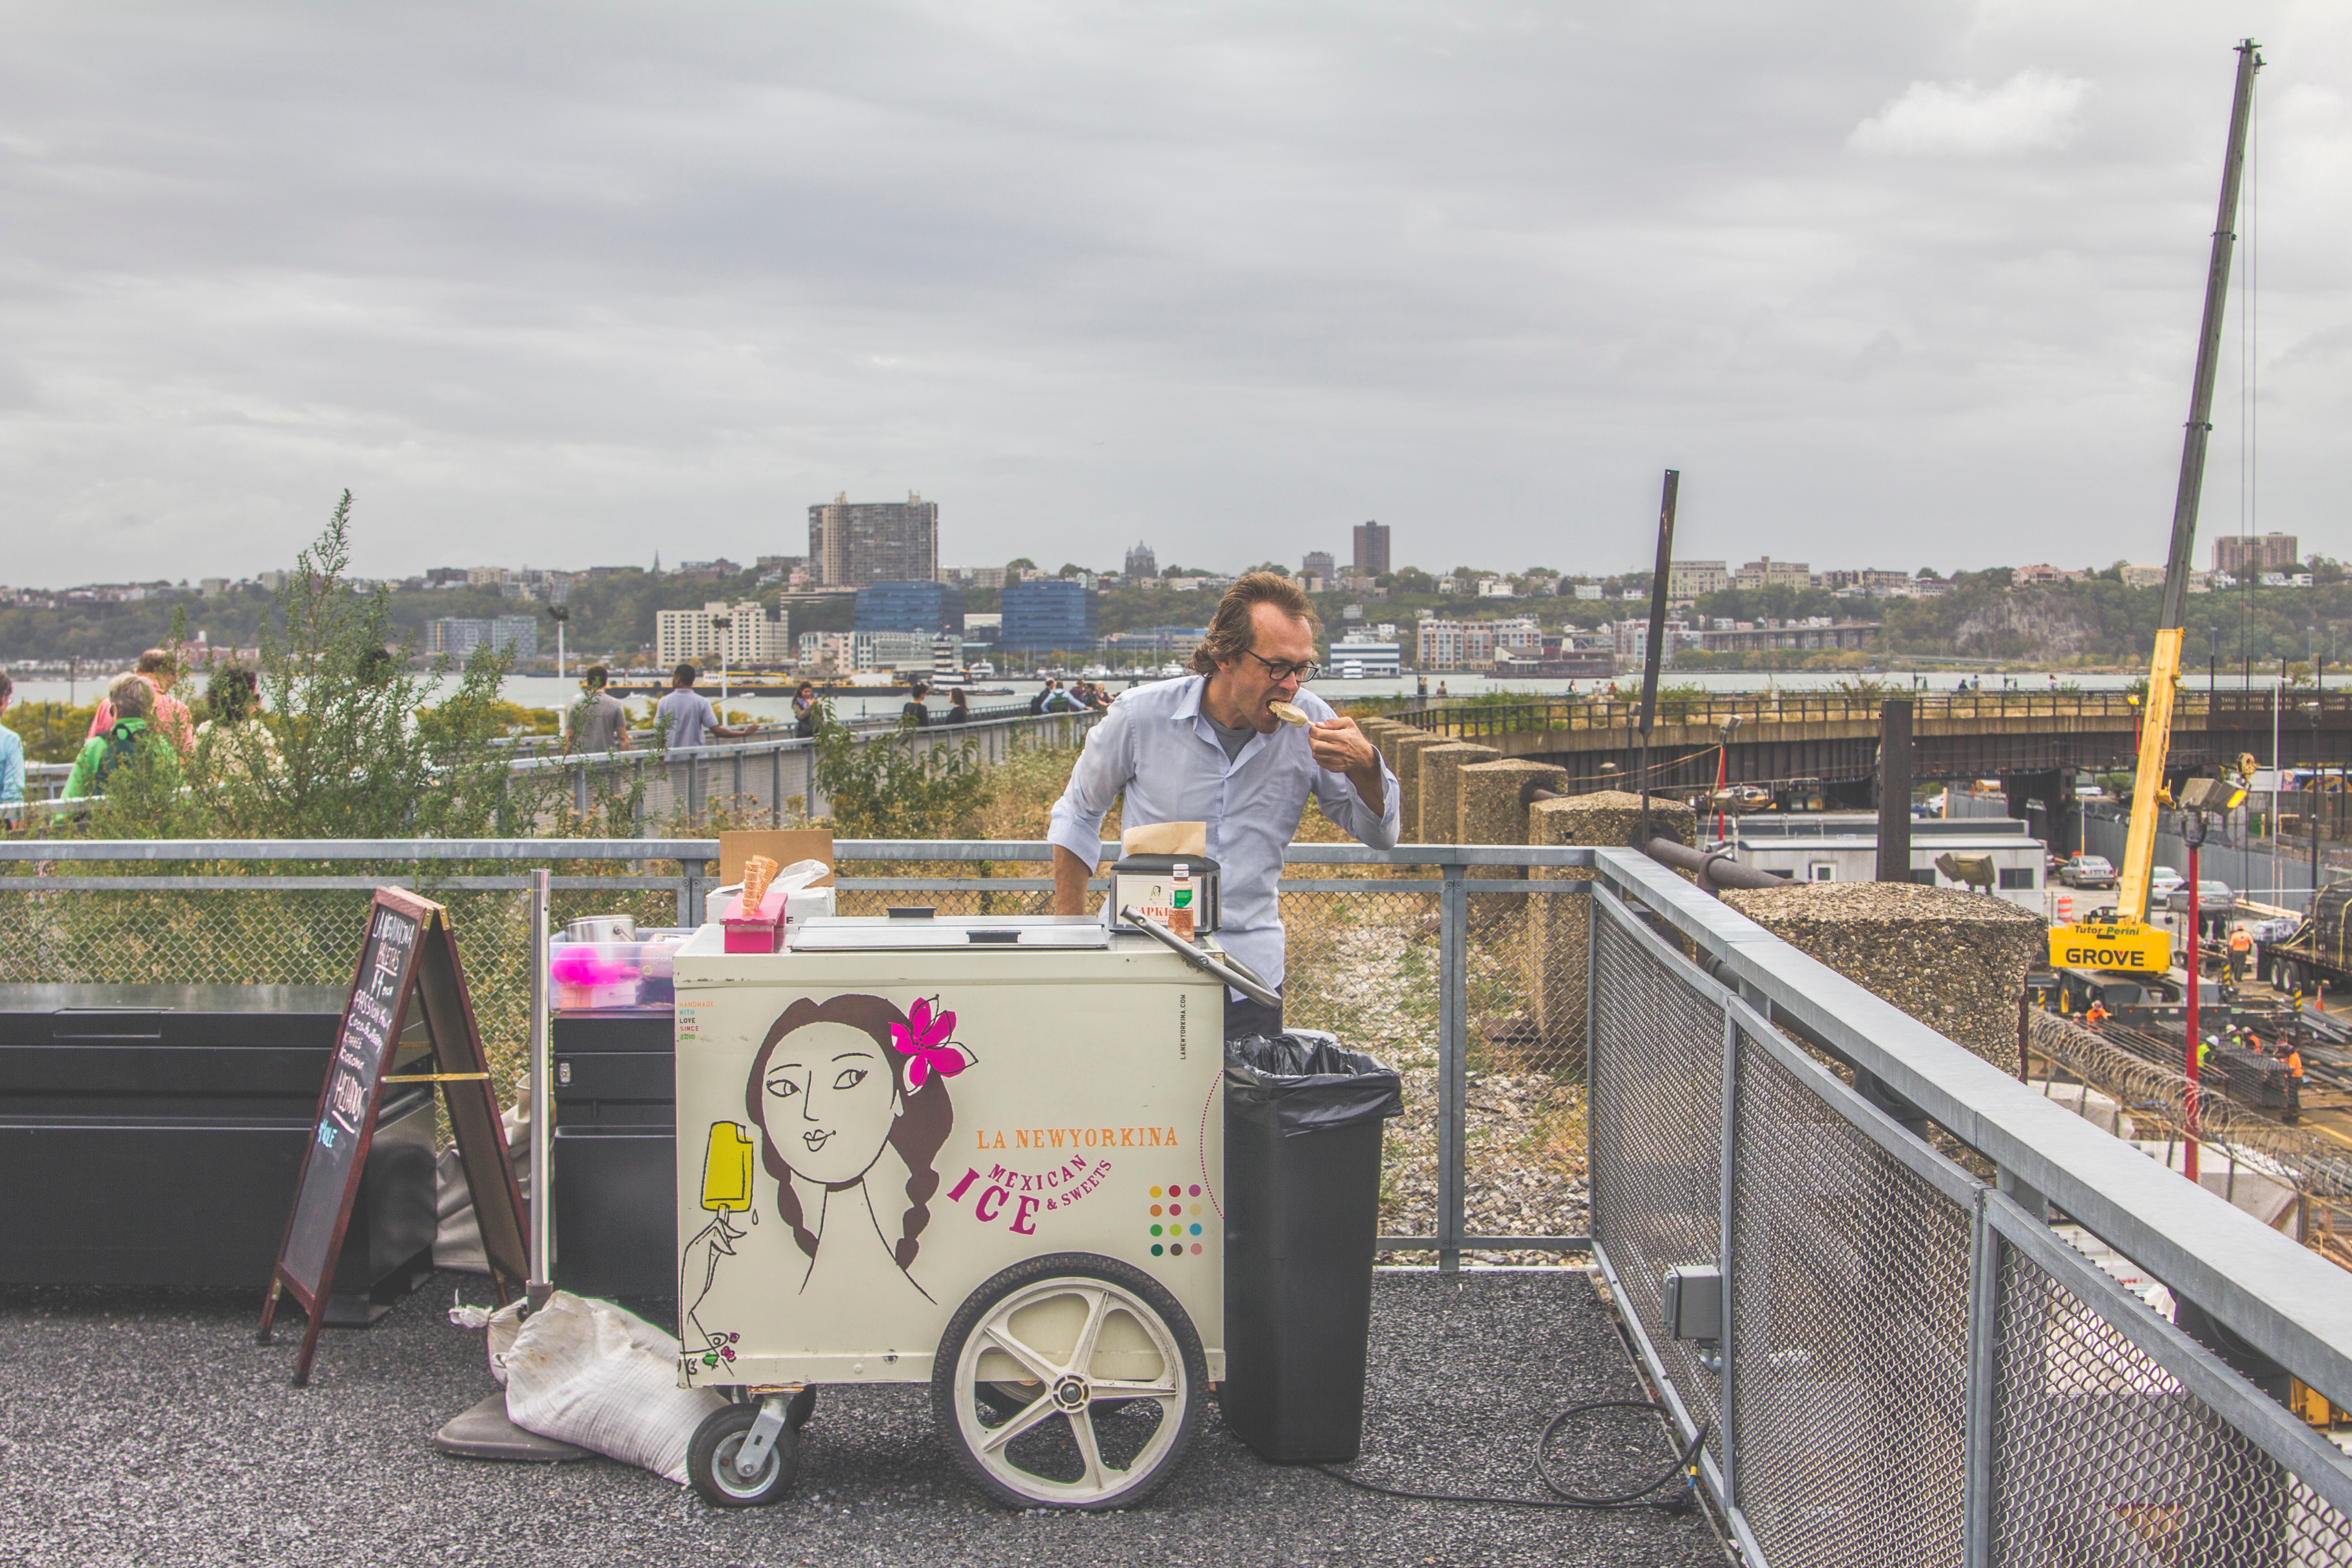
transport, vehicle, waterway, race